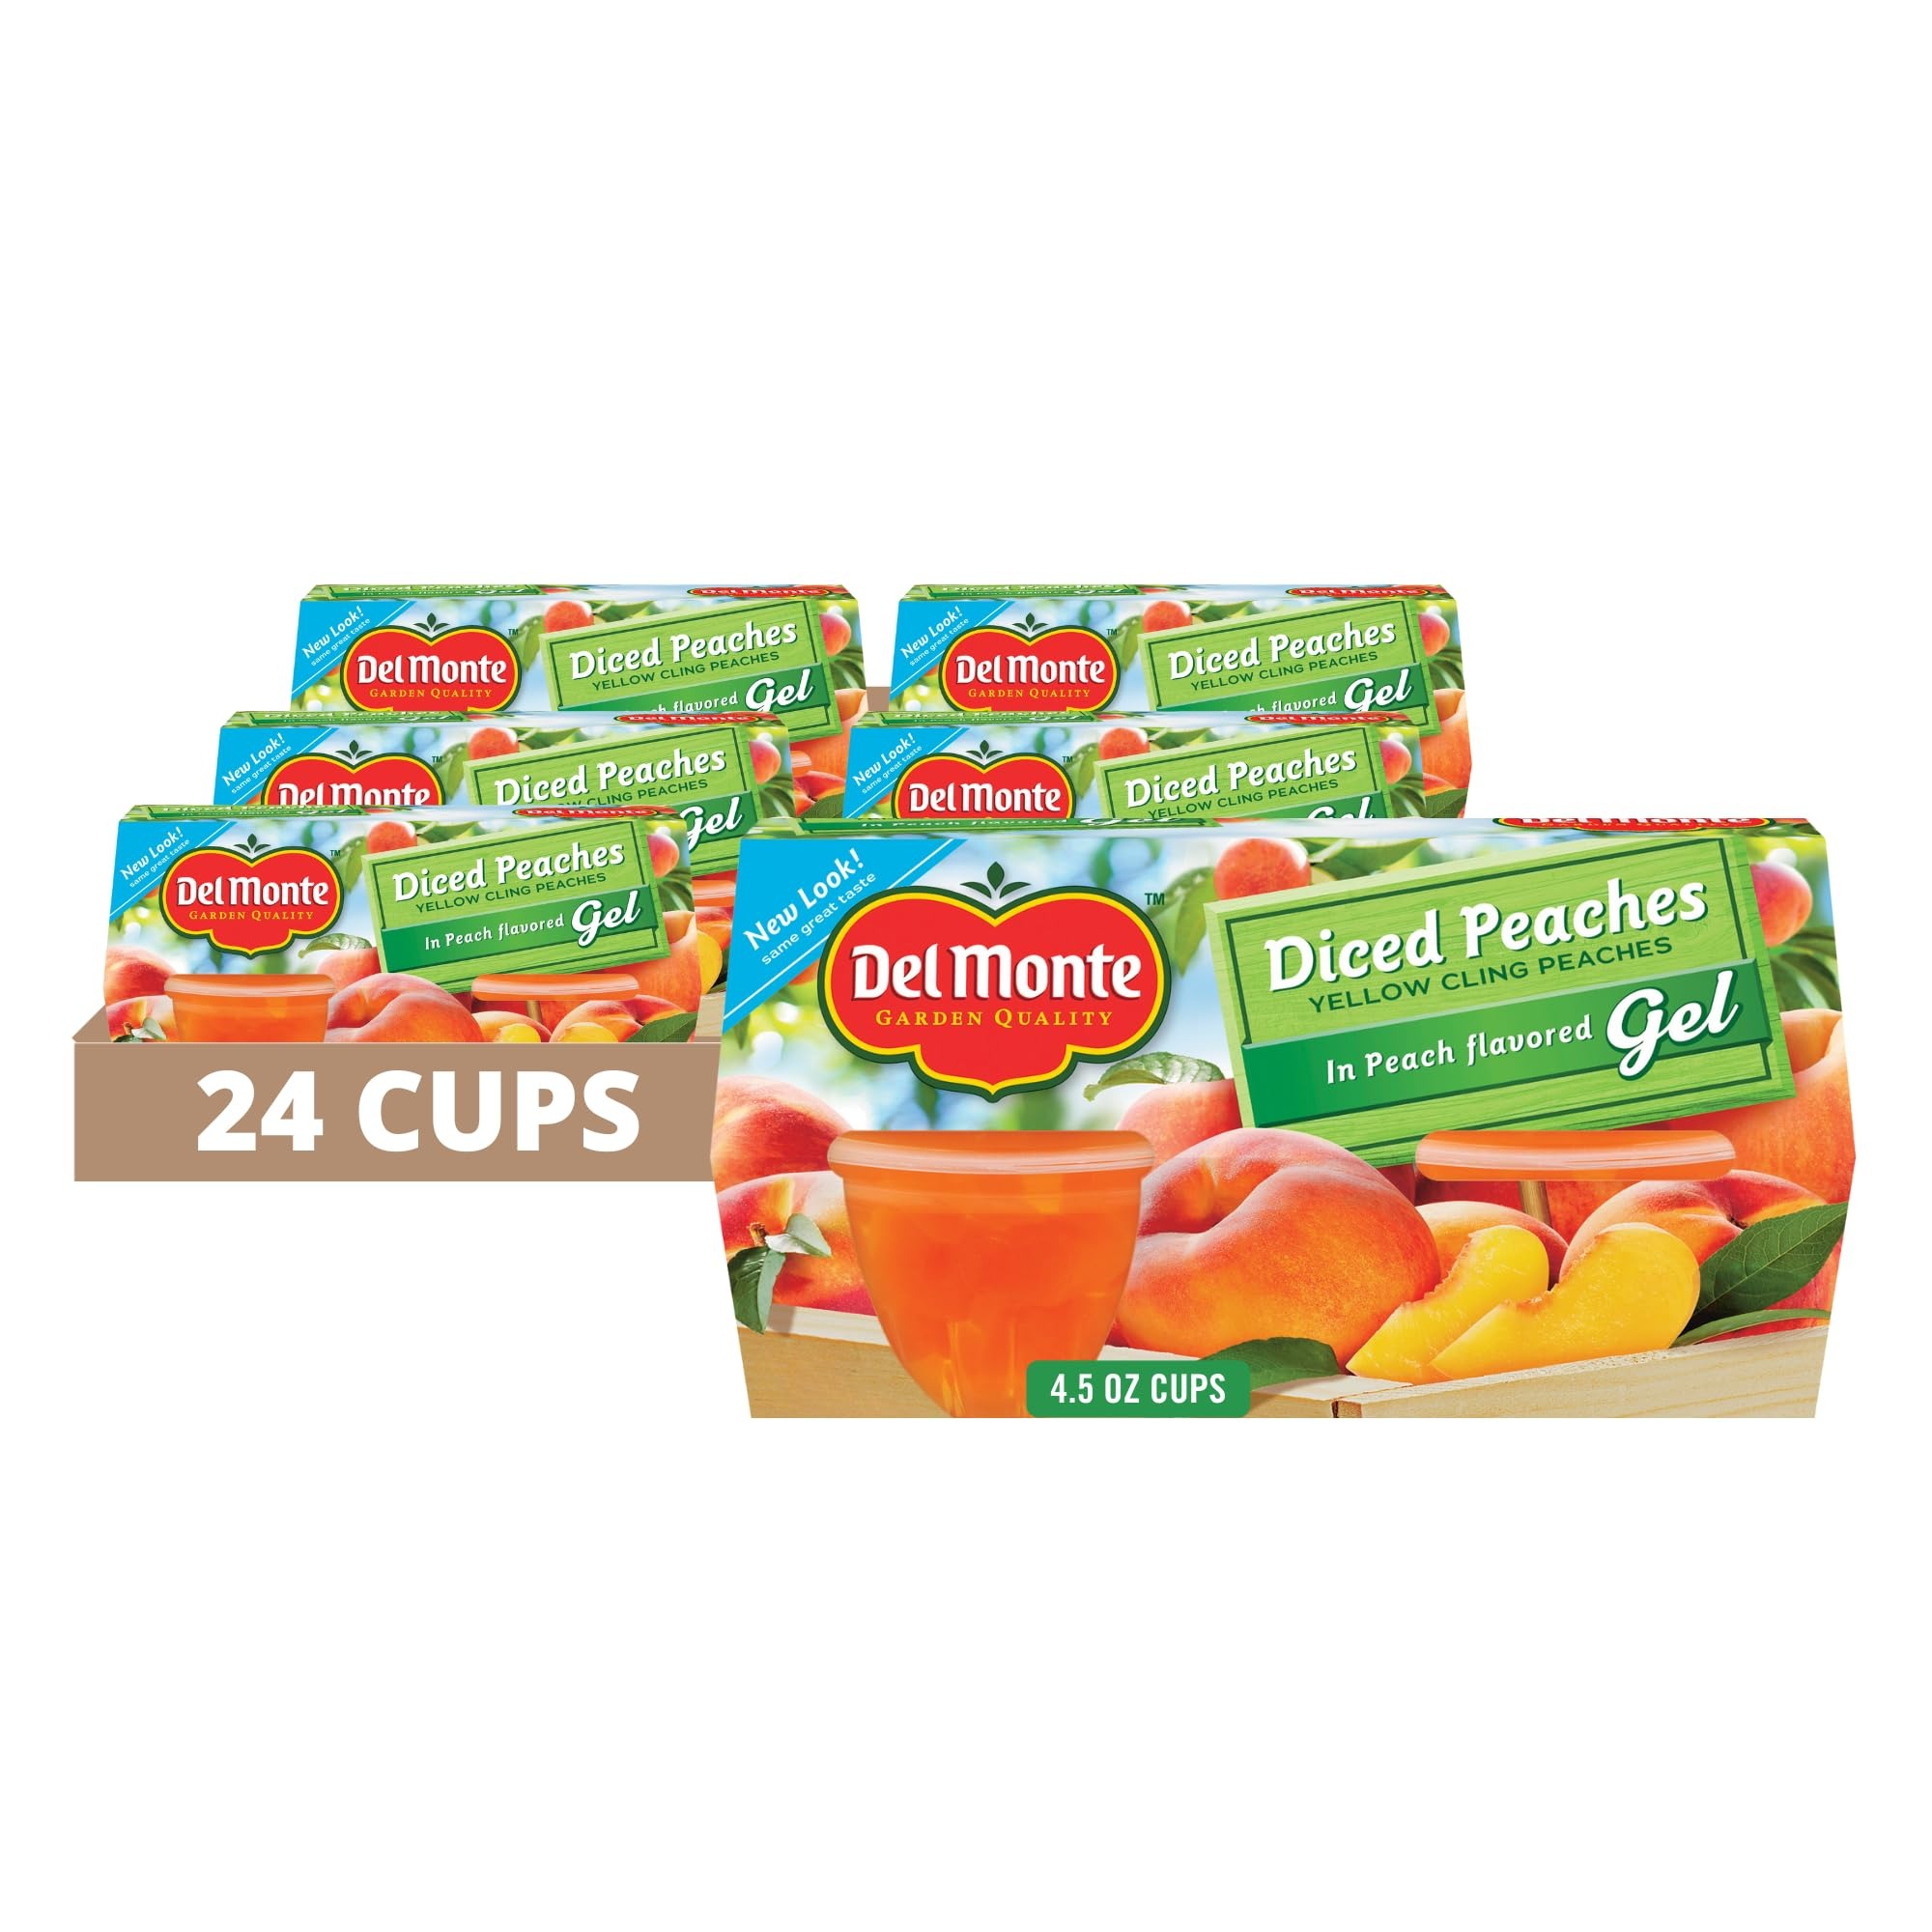
Item Name: Del Monte Diced Peaches in Peach Flavored Gel Fruit Cups, 4.5 Ounce Cups (Pack of 24)
Bullet Point 1: DELICIOUS PEACH SLICES: These bite-sized peaches, immersed in a peach flavored sweet gel, will excite your taste buds to another level. The fun snack can be eaten on-the-go and can be used with all your favorite combos and recipes.
Bullet Point 2: NATURALLY REFRESHING: All natural fruit slices immersed in a refreshingly sweet juice that is bursting with delicious flavor and are packed in convenient, easy-to-carry plastic cups with easy-to-open, peel-off lids.
Bullet Point 3: NO PRESERVATIVES: With no artificial sweetener, non-GMO, and non-BPA, the peach chunks are perfect right out of the pack.
Bullet Point 4: HEALTHY TREAT: The fruit chunks will surely add a pop to your snacking needs, whether for breakfast, as a lunchbox favorite, or after-school snack. A fun and exciting new fruit cup snack that the whole family will enjoy.
Bullet Point 5: PREMIUM QUALITY: Del Monte has earned a reputation with innovations and dedication to quality. We strive to cultivate the best vegetables and fruits, working with family farmers, to help your family live a life full of vitality and enjoyment.
Value: 108.0
Unit: Ounce

Price: 4.215